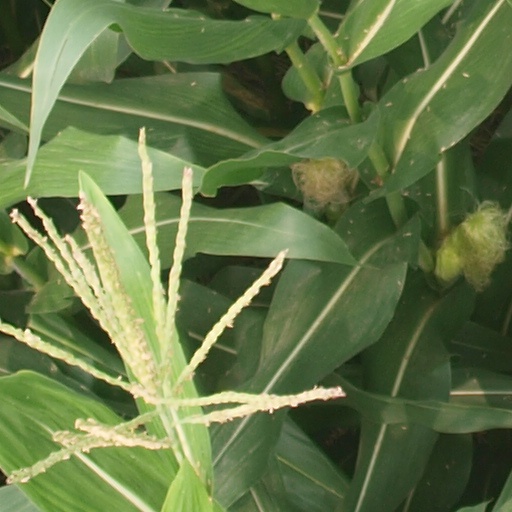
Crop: maize; corn